Sistine Chapel ceiling

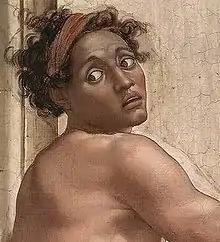
The evidence of the plaster laid for a day's work can be seen around the head and arm of this "ignudo".

The majority theory is that the ceiling's main frescoes were applied and painted in phases, with the scaffolding each time dismantled and moved to another part of the room, beginning at the chapel's west end. The first phase, including the central life of Noah, was completed in September 1509 and the scaffolding removed; only then were the scenes visible from the floor level. The next phase, in the middle of the chapel, completed the "Creation of Eve" and the "Fall and Expulsion from Paradise". The "Cumaean Sibyl" and "Ezekiel" were also painted in this phase. Michelangelo painted the figures at a larger scale than in the previous section; this is attributed to the artist's ability to effectively judge the foreshortening and composition from ground level for the first time. The figures of the third phase, at the east end, were at still grander scale than the second; "The Creation of Adam" and the other "Creation" panels were finished at this stage, which took place in 1511. The lunettes above the windows were painted last, using a small movable scaffold. In this scheme, proposed by Johannes Wilde, the vault's first and second registers, above and below the fictive architectural cornice, were painted together in stages as the scaffolding moved eastwards, with a stylistic and chronological break westwards and eastwards of the "Creation of Eve". After the central vault the main scaffold was replaced by a smaller contraption that allowed the painting of the lunettes, window vaults, and spandrels. This view supplanted an older view that the central vault formed the first part of the work and was completed before work began on the other parts of Michelangelo's plan.